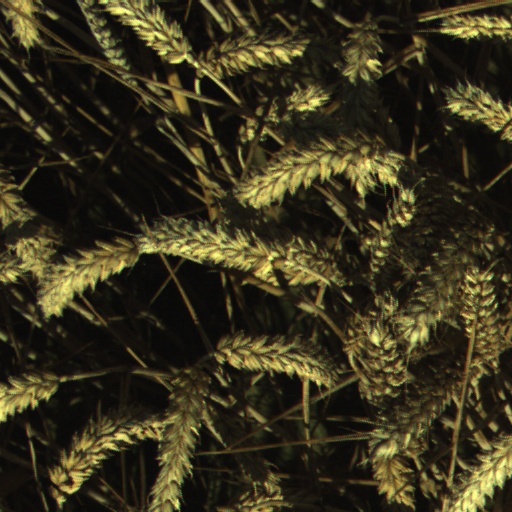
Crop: wheat